Plantagenet style

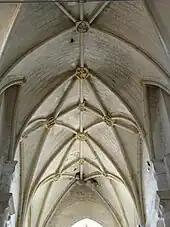
St-Pierre (12th/13th century) in Airvault, net-vaulted

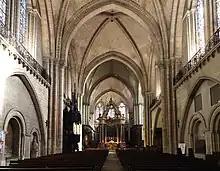
Nave of Angers Cathedral

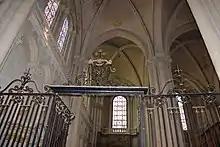
Choir of Poitiers Cathedral

In Angevine Western France, the principle of rib vaults was acquired, as it allowed to build vaults lighter than before. But here rather reliefs derived from dome were preferred. Eventually the stiffening consisted of four ribs, but more often, eight ribs were applied, four parietal ribs in addition to the four diagonal ribs. Angers Cathedral, incepted in 1148, has a footplan similar to the domed buildings of Angoulême, Périgueux and Fontevrauld, but rib vaults instead of the domes.